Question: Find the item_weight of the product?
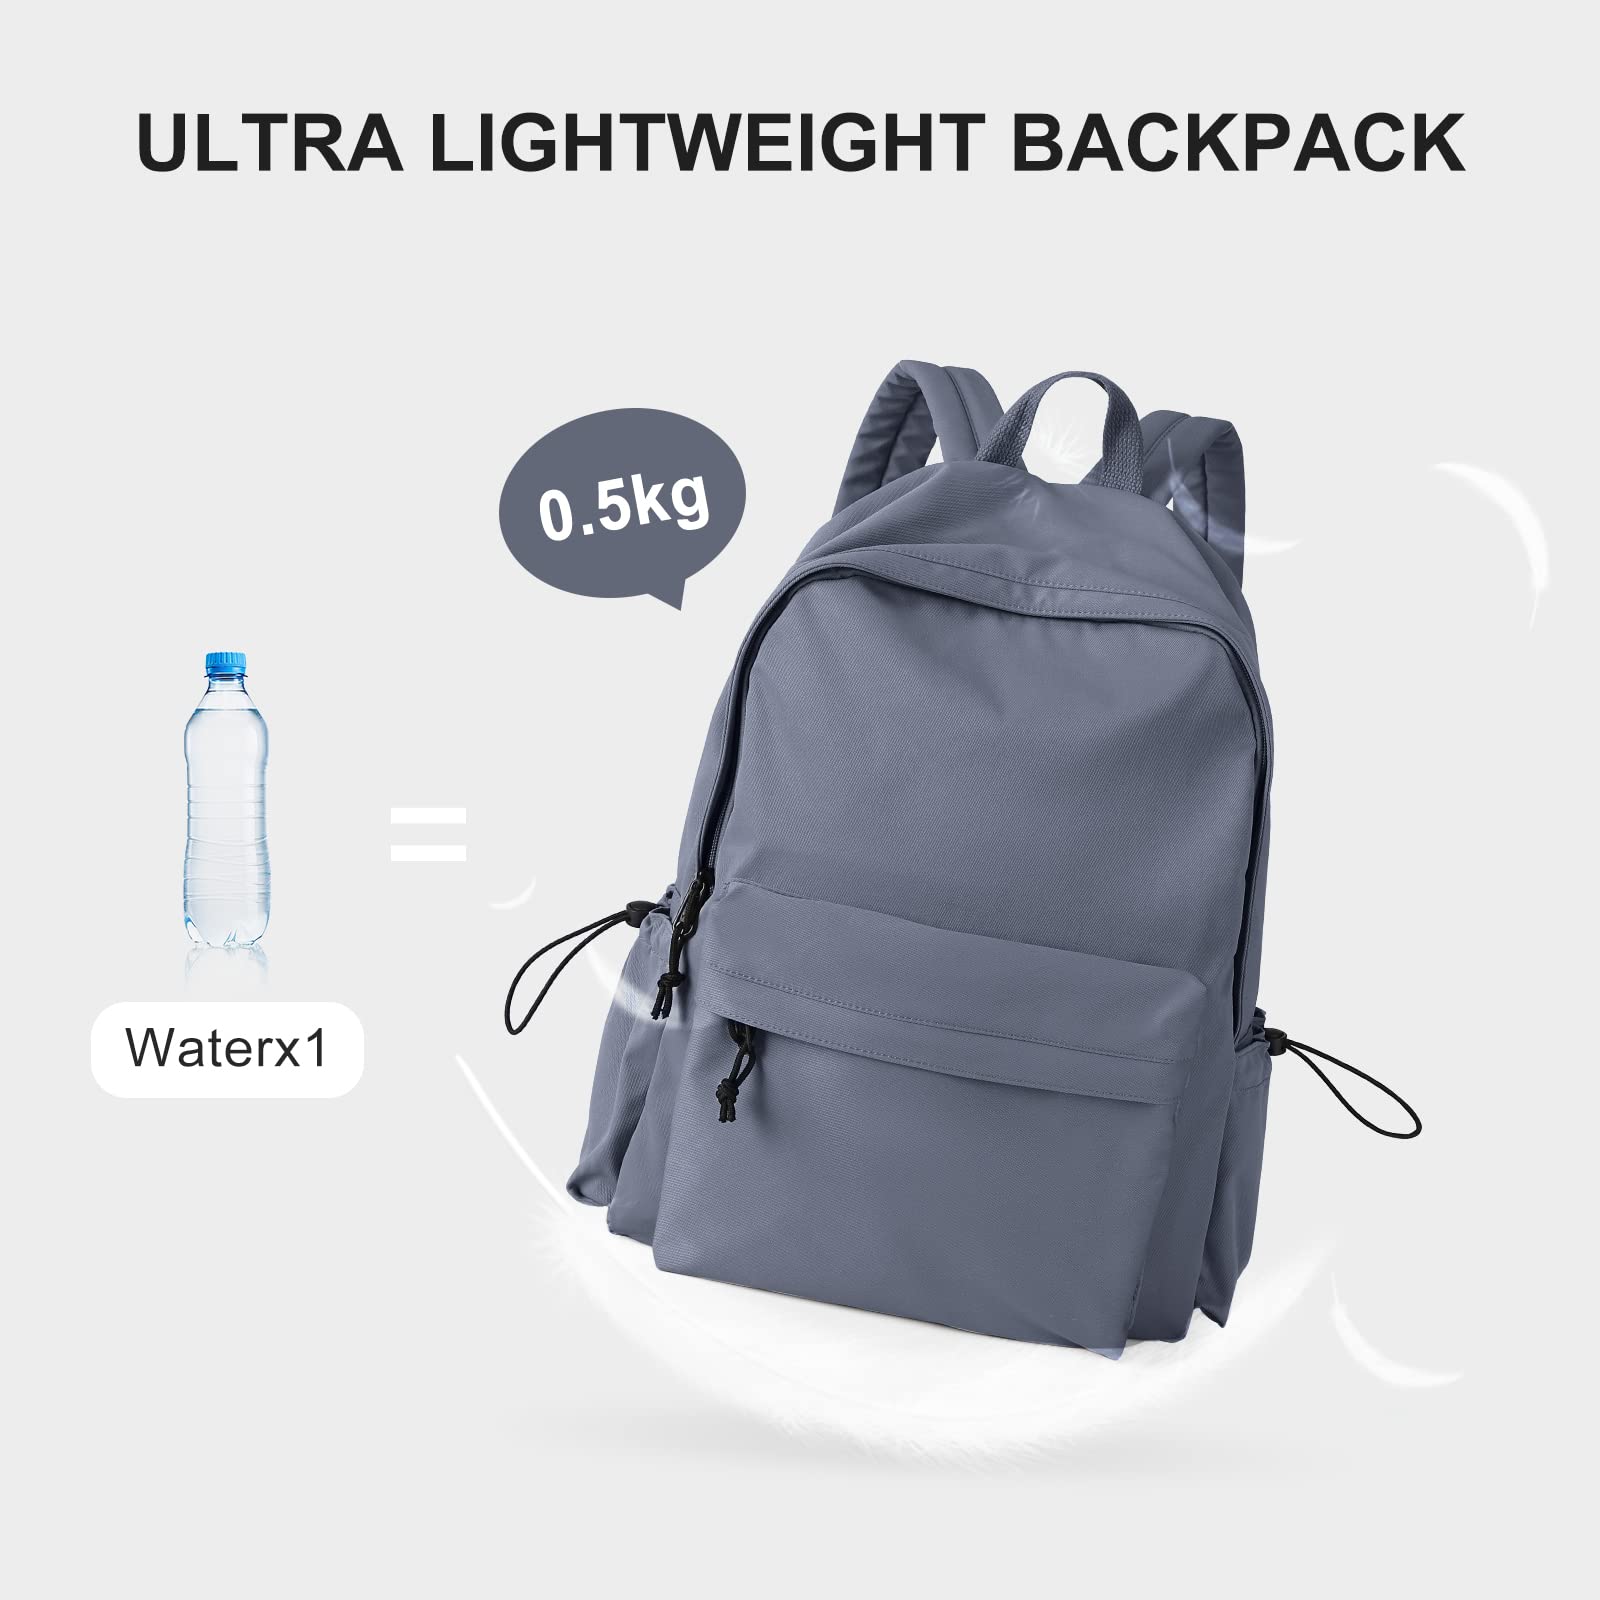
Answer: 0.5 kilogram